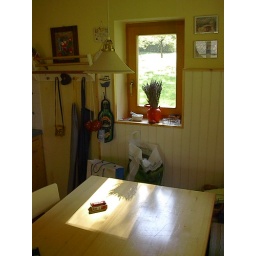
In the cozy kitchen of the Bovec house. Most of the work in the house was done by Barbara and Stane.